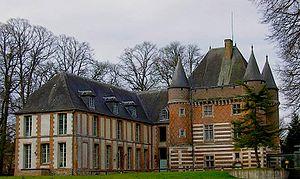
Le Manoir d'Argueil - Odcvl
Une colonie de vacances est un hébergement et un programme de loisirs destiné à des groupes d'enfants mineurs, le plus souvent pendant les vacances séparant deux années scolaires. Le terme est à présent remplacé par celui de « séjour de vacances ». En France, on parle également, de façon officielle, d'accueil collectif de mineurs.
Odcvl, anciennement nommé Office départemental des centres de vacances et de loisirs, est une société coopérative française créée en 1939 qui commercialise principalement des séjours de vacances en France et à travers le monde pour groupes et familles.